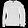
Label: Pullover